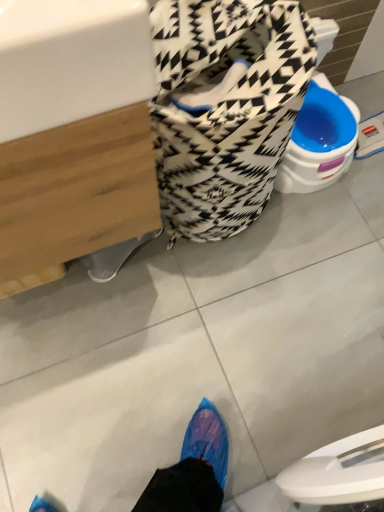
Question: From a real-world perspective, where is a free space above patterned fabric laundry basket at center? Please provide its 2D coordinates.
Answer: [(0.681, 0.130)]